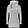
Label: Pullover